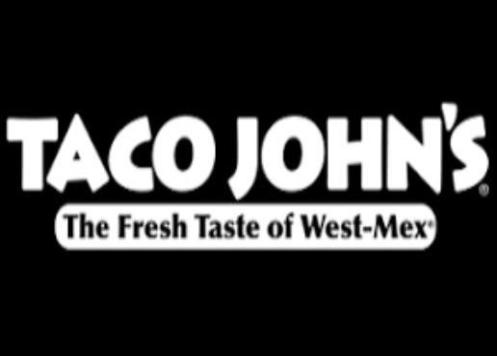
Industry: Food